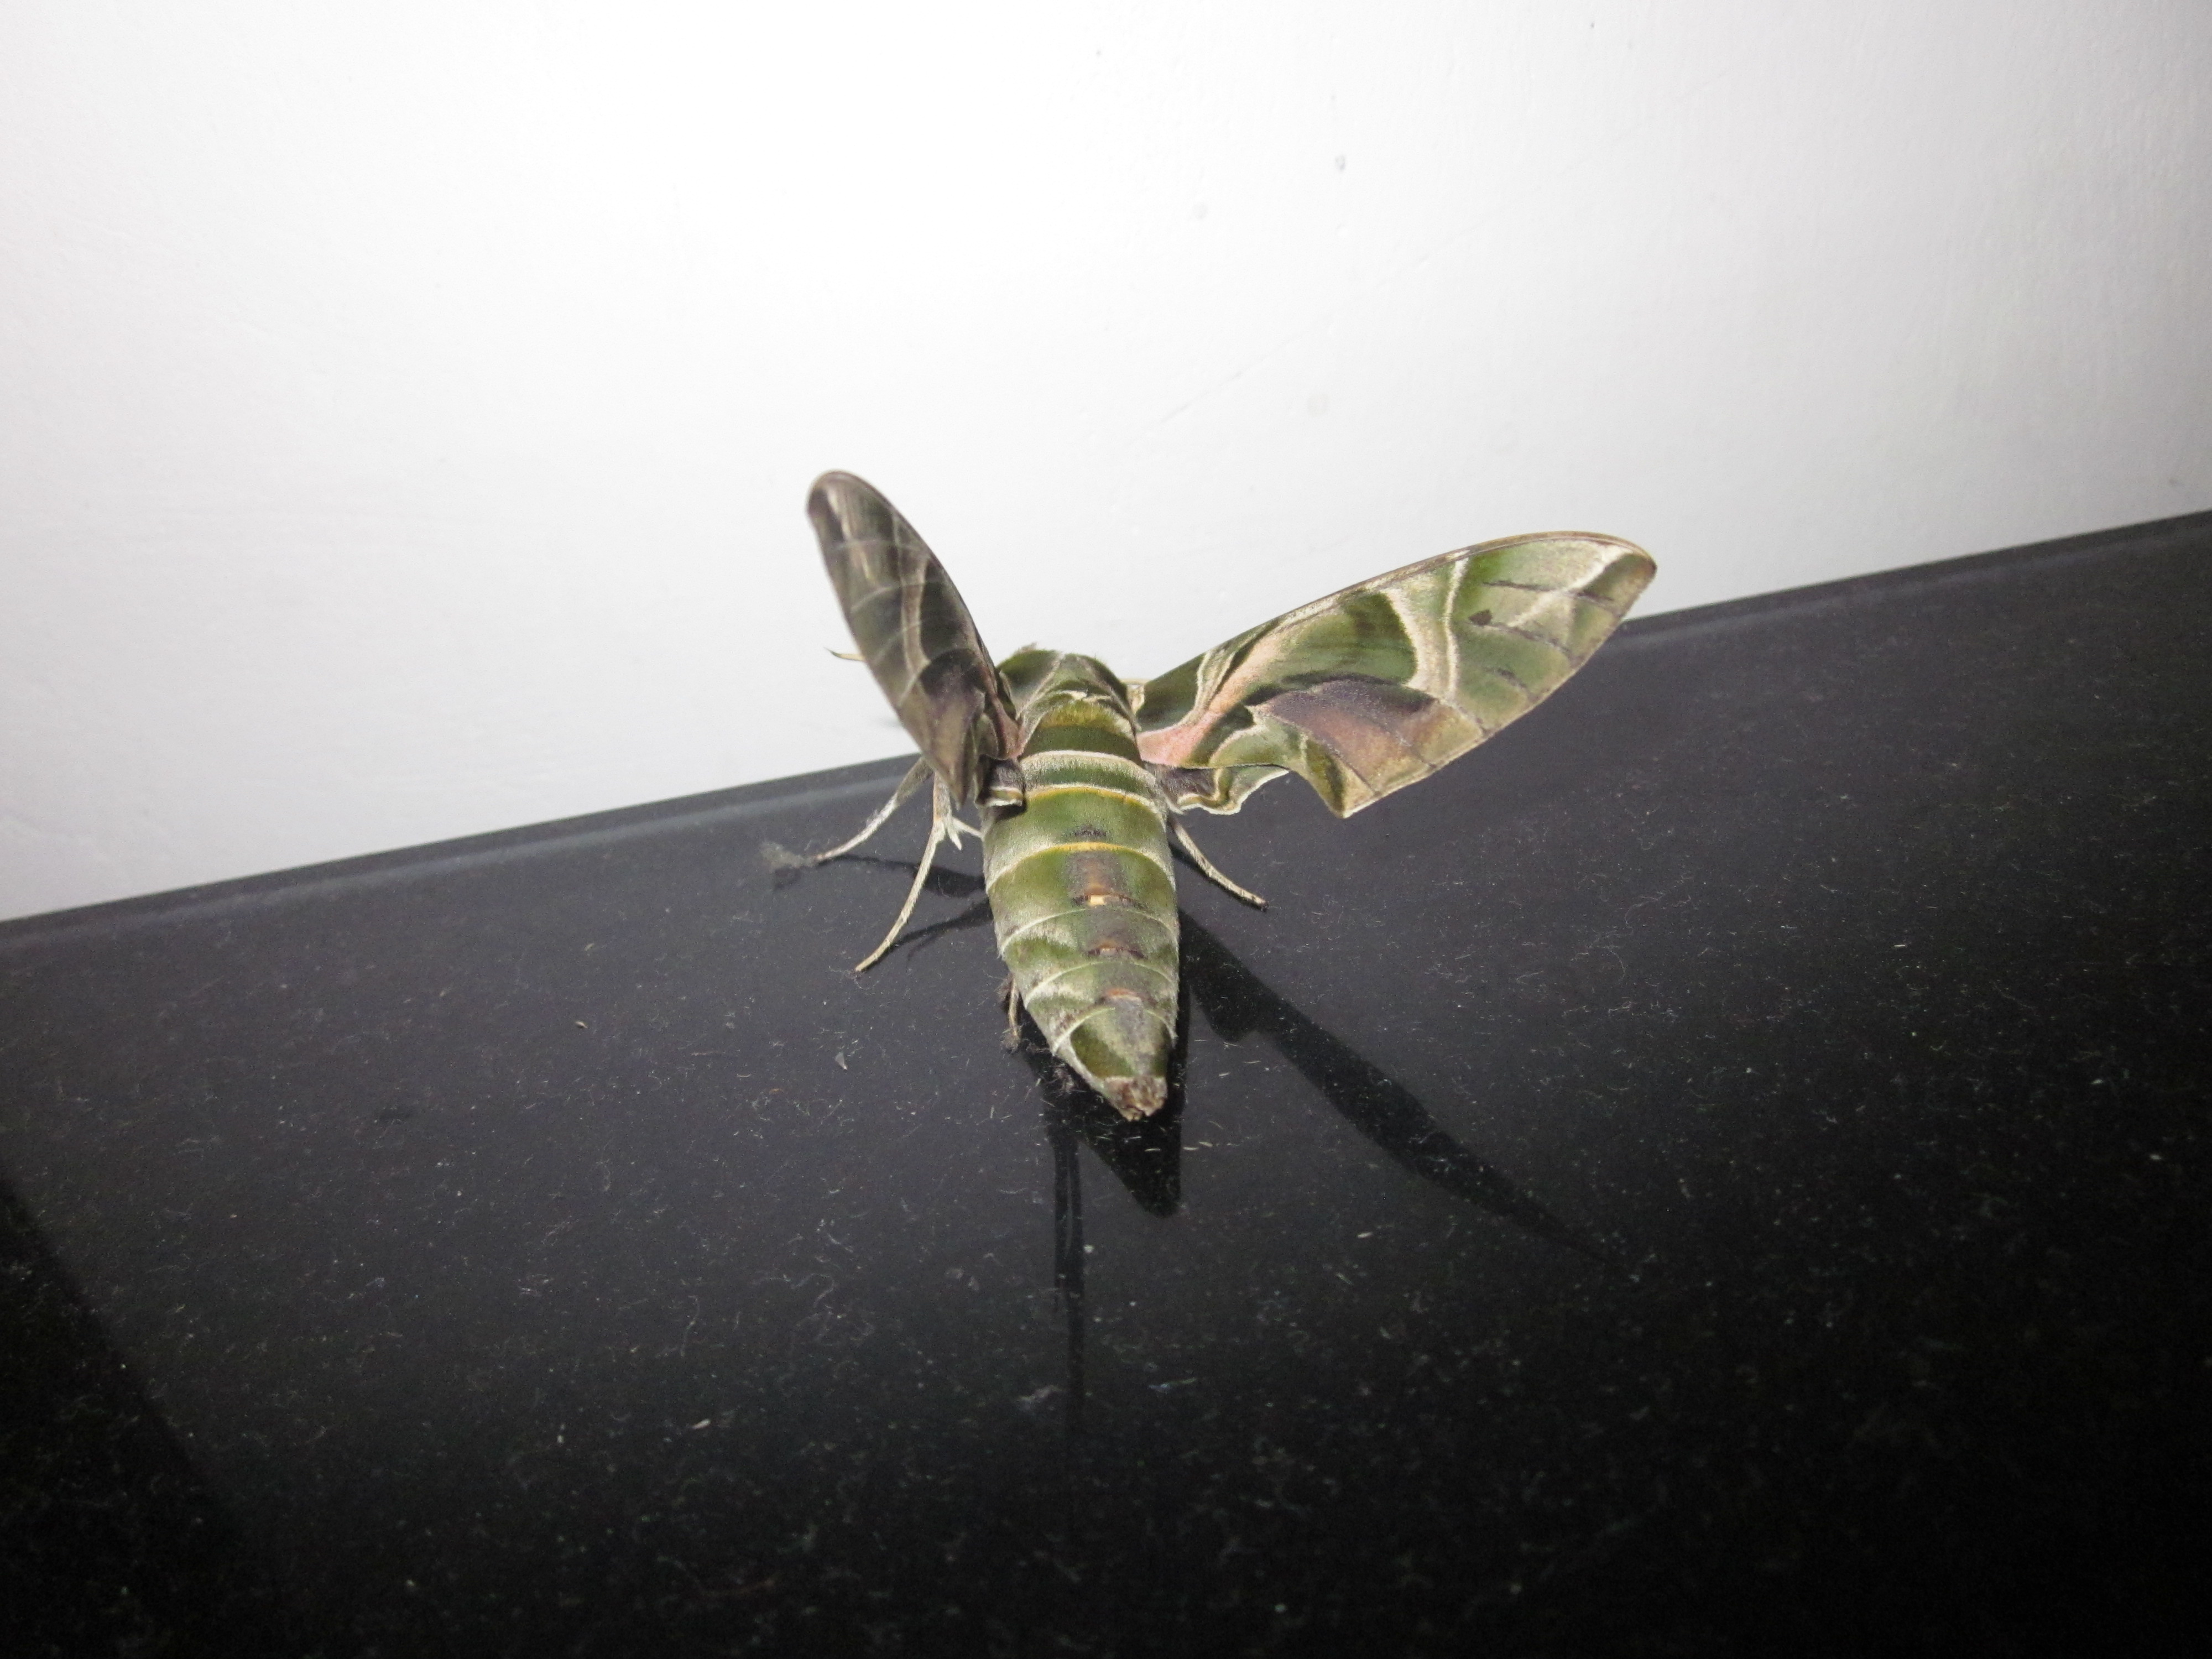
butterfly, fly, insect, creature, organism, zoology, invertebrate, membrane winged insect, pest, wing, arthropod, true bugs